Coffeehouse

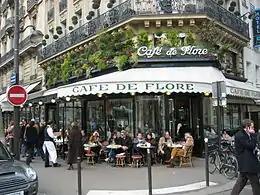
The Café de Flore on the Rive Gauche in Paris is one of the oldest coffeehouses in the city. It is celebrated for its famous clientele, which included high-profile writers and philosophers.

A coffeehouse, coffee shop, or café, is an establishment that serves various types of coffee, espresso, latte, americano and cappuccino, among other hot beverages. Many coffeehouses in West Asia offer "shisha" (actually called "nargile" in Levantine Arabic, Greek, and Turkish), flavored tobacco smoked through a hookah. An espresso bar is a type of coffeehouse that specializes in serving espresso and espresso-based drinks. Some coffeehouses may serve iced coffee among other cold beverages, such as iced tea, as well as other non-caffeinated beverages. A coffeehouse may also serve food, such as light snacks, sandwiches, muffins, cakes, breads, pastries or donuts. Many doughnut shops in Canada and the U.S. serve coffee as an accompaniment to doughnuts, so these can be also classified as coffee shops, although doughnut shop tends to be more casual and serve lower-end fare which also facilitates take-out and drive-through which is popular in those countries, compared to a coffee shop or cafe which provides more gourmet pastries and beverages. In continental Europe, some cafés even serve alcoholic beverages.